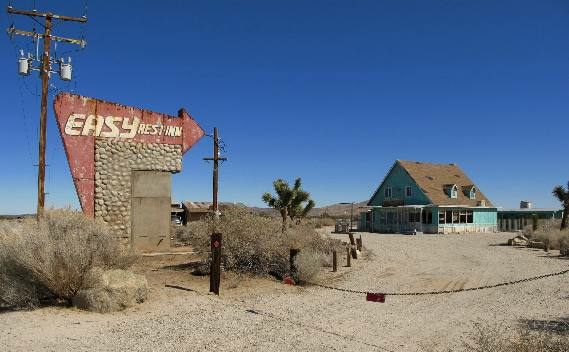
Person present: No